Southland Region

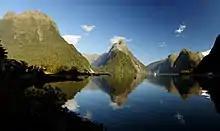
Fiordland National Park

Southland region had a population of 100,143 in the 2023 New Zealand census, an increase of 2,676 people (2.7%) since the 2018 census, and an increase of 6,801 people (7.3%) since the 2013 census. There were 50,115 males, 49,704 females and 321 people of other genders in 41,070 dwellings. 2.6% of people identified as LGBTIQ+. The median age was 40.4 years (compared with 38.1 years nationally). There were 18,921 people (18.9%) aged under 15 years, 17,208 (17.2%) aged 15 to 29, 45,495 (45.4%) aged 30 to 64, and 18,516 (18.5%) aged 65 or older.